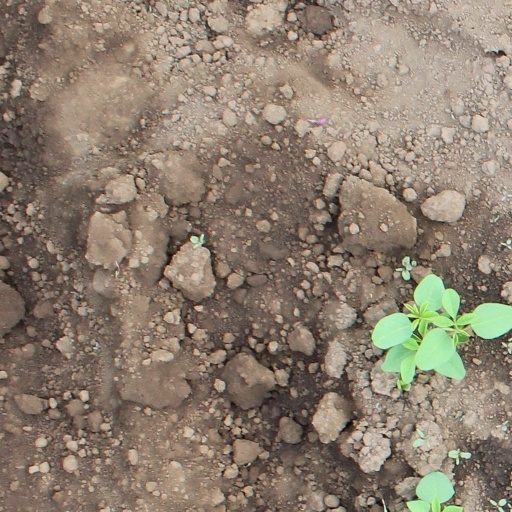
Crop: soybean